Indian Institute of Management Kashipur

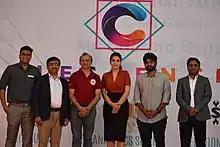
Coalescence 2019

Coalescence is the annual management conclave of IIM Kashipur aimed at industry-academia collaboration. It is a platform to bring together stalwarts from different domains of Marketing, Finance, Operations, IT & Analytics, HR and Consulting together to share their expertise and interact with the students of IIM Kashipur. Coalescence includes keynote speeches and panel discussions. The 2019 edition saw people from various companies including Star India, Honda Cars India Ltd. and Uber.